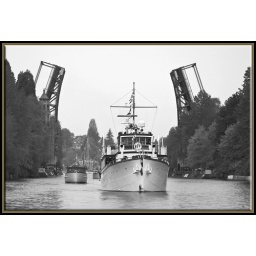
Boats sail up the Montlake Cut under the University Bridge during the opening day boat parade